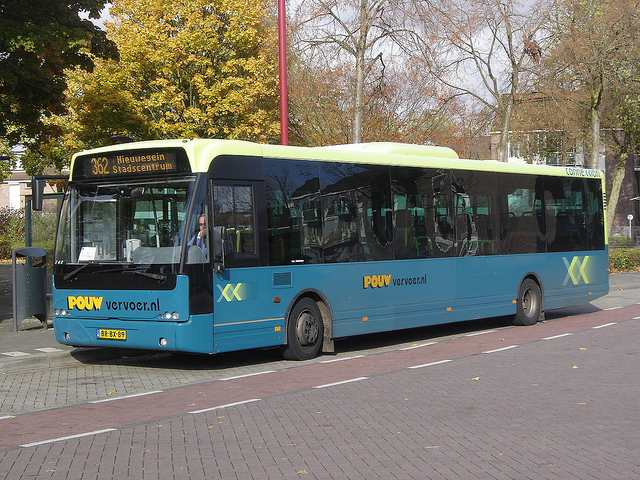
A blue and white bus on street next to a bus stop.

A city bus that is parked both the curb letting on some people.

A blue bus stops near the side of the street.

A bus sits on the side of a street.

there is a blue and black bus stopped at a bus stop